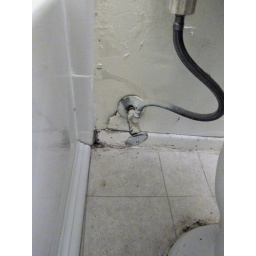
wall in bathroom that's supposed to get fixed. they've been fixing up the bathroom.